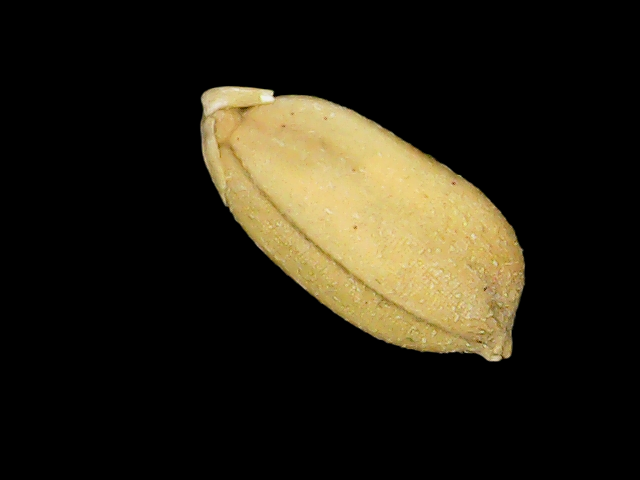
Rice variety: Binadhan08